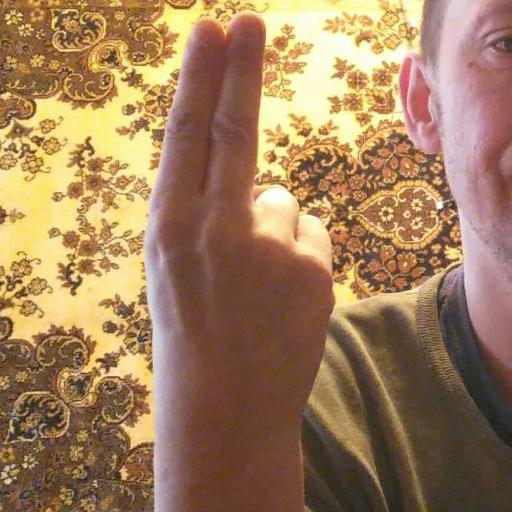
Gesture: two_up_inverted